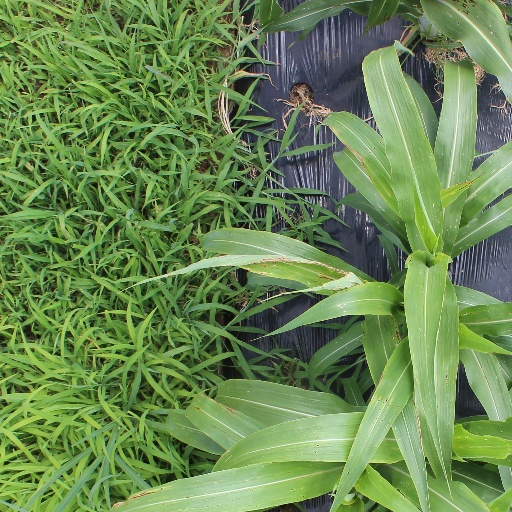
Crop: sorghum